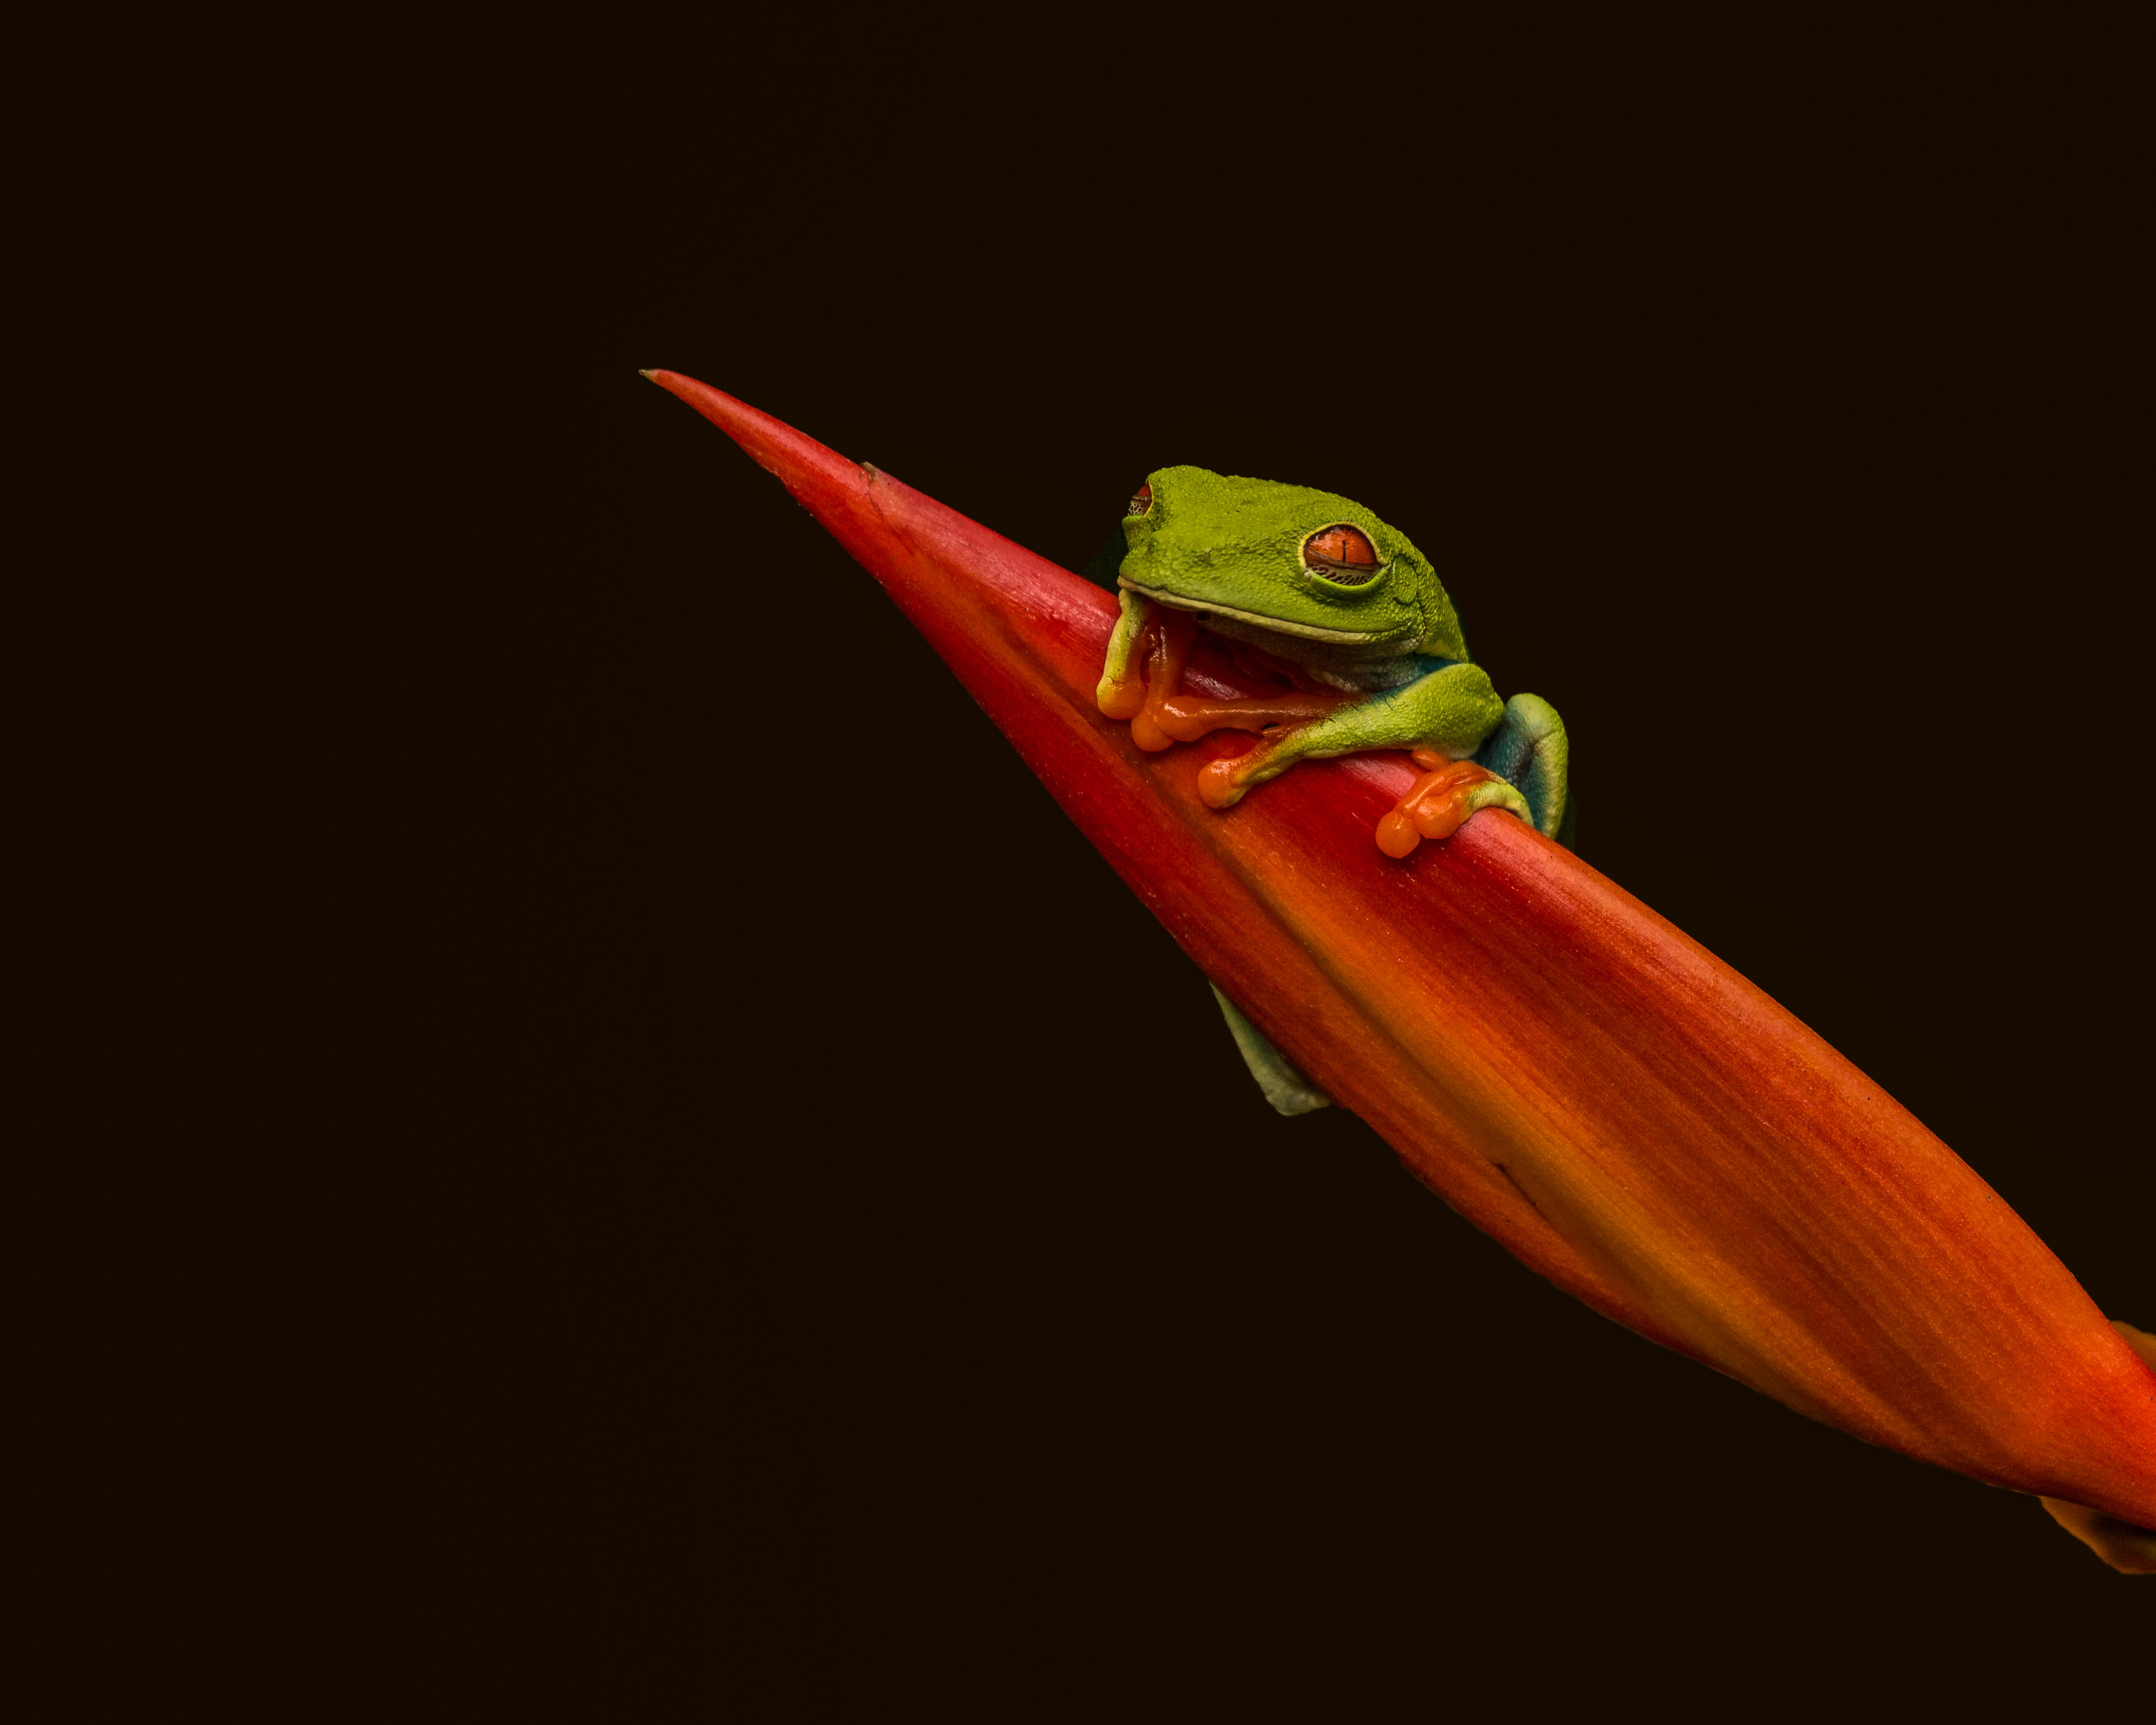
flower, red, frog, amphibian, fauna, tree frog, treefrog, rainforest, vertebrate, andymorffew, morffew, costarica, macro photography, redeyedtreefrog